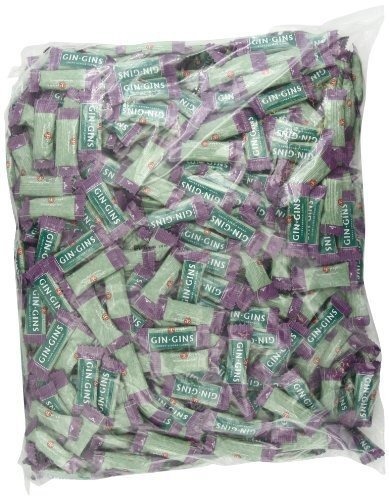
Item Name: Ginger People Ginger Chews - Original - Case Of 11 Lbs
Value: 1.0
Unit: Count

Price: 160.7